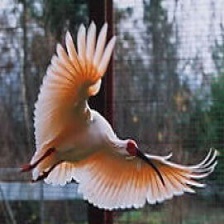
Species: ASIAN CRESTED IBIS
Scientific name: NIPPONIA NIPPON